Hills in Edinburgh

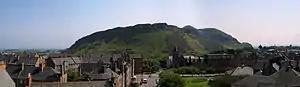
Salisbury Crags, with Arthur's Seat behind

Edinburgh, the capital of Scotland, is traditionally said to have been "built on Seven Hills", in an allusion to the seven hills of Rome. While there is considerable room for debate as to which hills are included and excluded from the seven, seven possibilities are listed in an old rhyme: